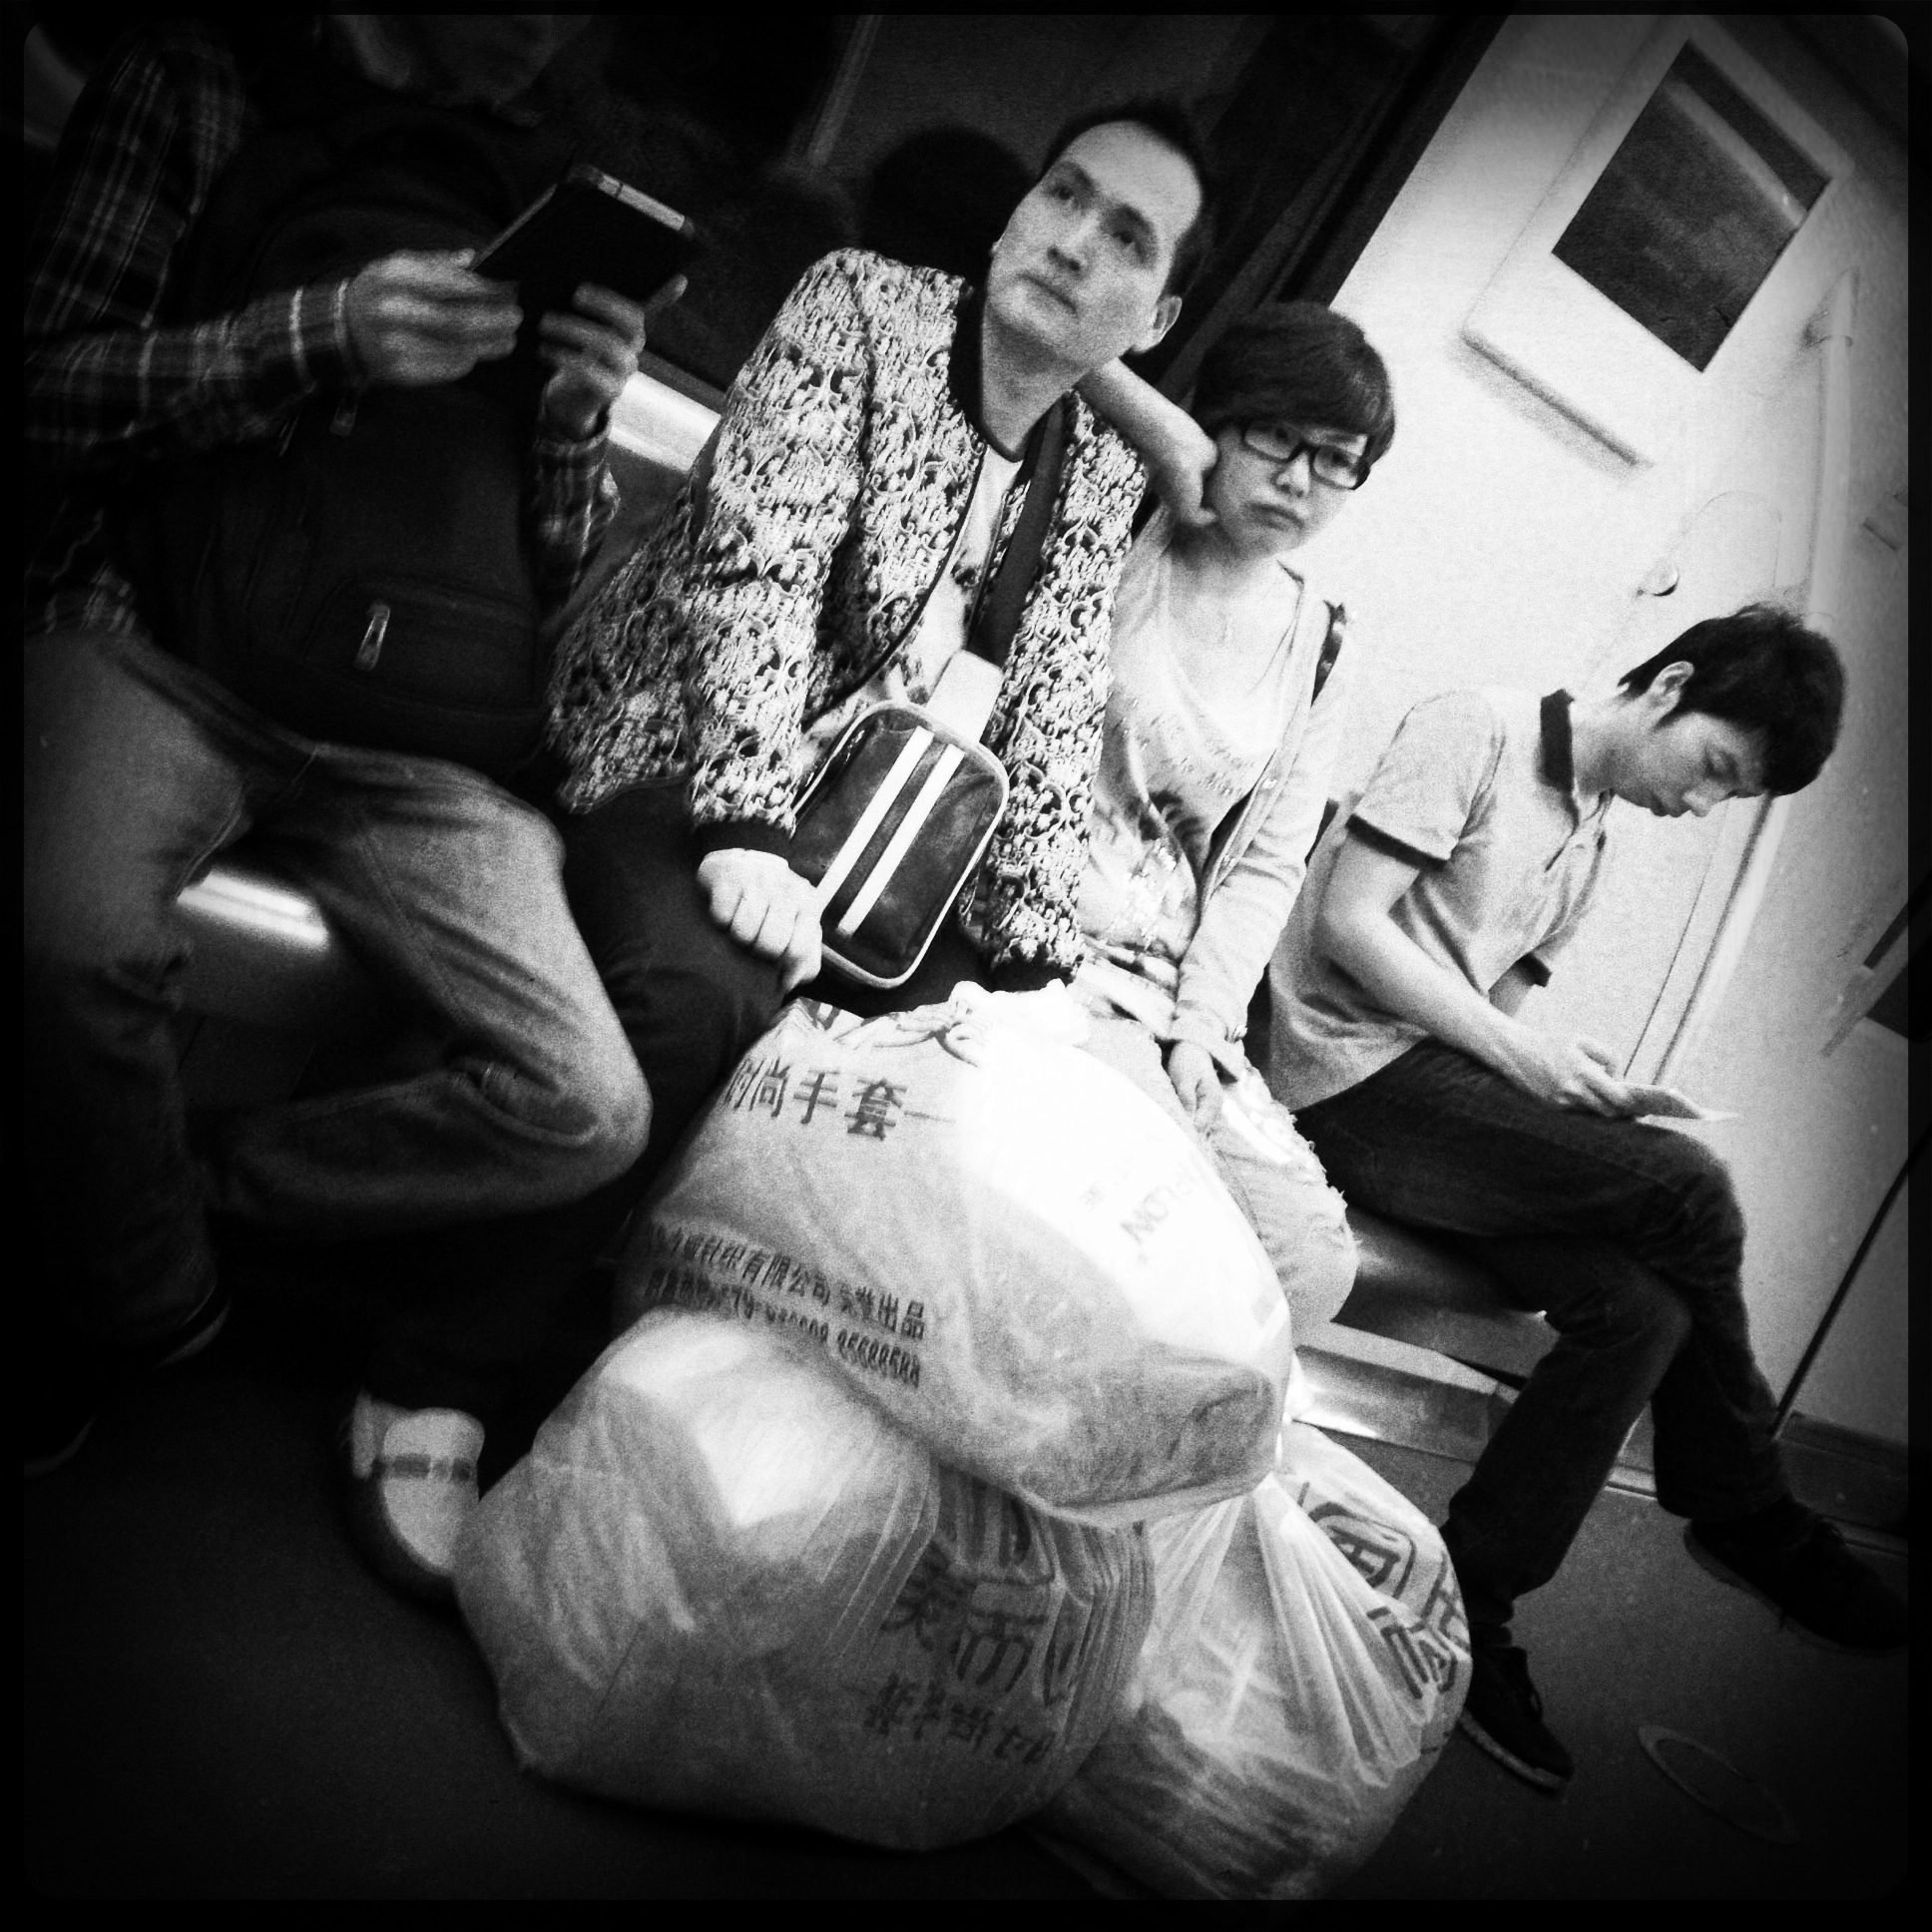
person, black and white, white, photography, musician, black, monochrome, photograph, hipstamatic, guitarist, rockbw11film, libatique73lens, monochrome photography, film noir